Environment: real
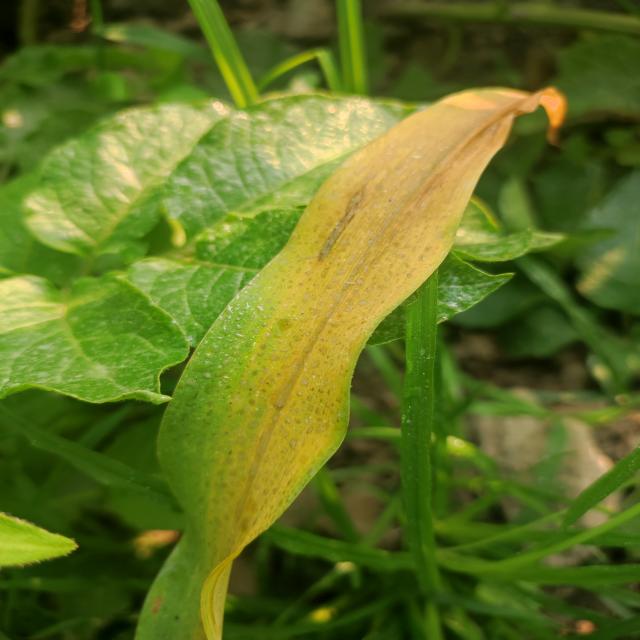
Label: potassium_deficiency